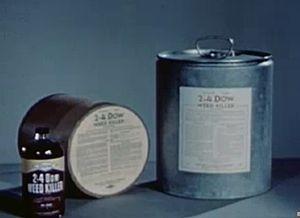
L'acide 2,4-dichlorophénoxyacétique est un composé organique de formule brute C₈H₆Cl₂O₃.